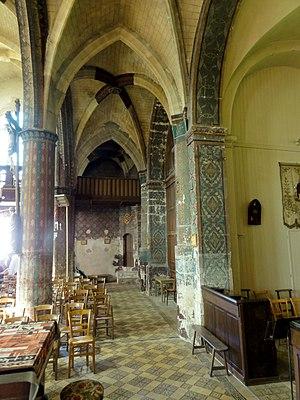
L’église Saint-Samson est une église catholique paroissiale située à La Roche-Guyon, dans le Val-d'Oise. Sa construction commence en 1404, quand le roi Charles VI accorde l'autorisation d'édifier une église paroissiale en dehors du périmètre du château. Or, les travaux sont bientôt interrompus par la guerre de Cent Ans, et ne reprennent que dans le second quart du siècle suivant. L'église est conçue à la base dans le style gothique flamboyant, mais comme souvent au XVIᵉ siècle dans la région, les finitions se font dans le style de la Renaissance. Son plan, assez simple, ne prévoit à l'origine qu'un vaisseau central de cinq travées se terminant par un chevet plat, accompagné de deux bas-côtés, dont la dernière travée se termine par un mur oblique. Le clocher s'élève au-dessus de la première travée du nord. Le bas-côté nord est remanié au XVIIIᵉ siècle, et une série de quatre chapelles latérales est alors ajoutée du côté nord. L'église Saint-Samson a été inscrite aux monuments historiques par arrêté du 4 juin 1926.